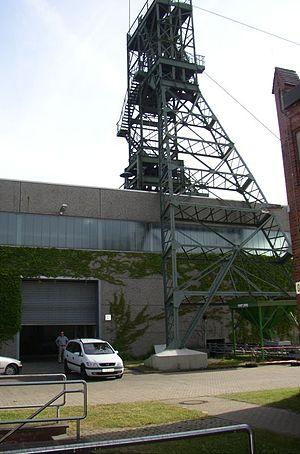
Chevalement de la mine d'Asse (Allemagne), utilisée pour la recherche sur l'entreposage géologique de déchets radioactifs
Voici une liste de mines situées en Allemagne excluant celles de Rhénanie-du-Nord-Westphalie, listées sur l'article dédié liste de mines en Rhénanie-du-Nord-Westphalie.
La mine d'Asse est une ancienne mine de sel en Basse-Saxe, qui a été exploitée depuis 1965 comme mine de recherches, et entre 1967 et 1978 comme site d'essais techniques en vraie grandeur, et en utilisation finale pour le stockage des déchets radioactifs en couche géologique profonde.